Ma'ale Akrabim massacre

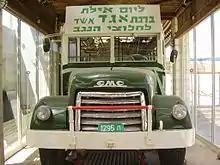
Reconstructed model of the civilian bus that was attacked by the Arab gang at Scorpion Pass.

Despite public outcry and call for military retaliation against Jordan, Israel's prime minister Moshe Sharett called for restraint and diplomatic measures, as less than six months before the events, Unit 101 had attacked the village of Qibya as part of Israel's retaliation policy, which resulted in the deaths of 69 people and worldwide condemnation.